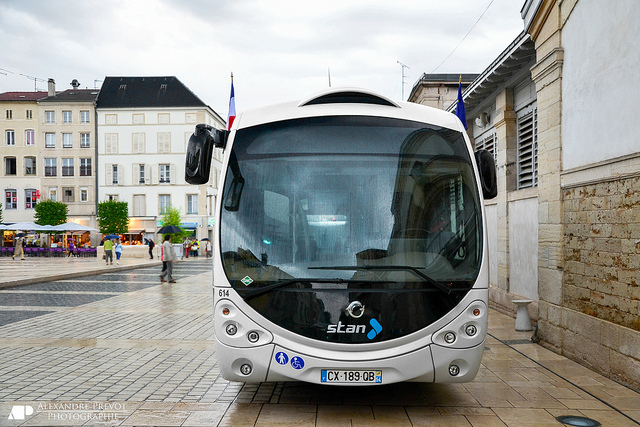
A large modern bus is parked on the side of the street.

a bus sitting parked on a tiled street next to a building

a large bus that is parked by a animal

Modern commuter bus parked next to urban building.